Francis Lewis (MP)

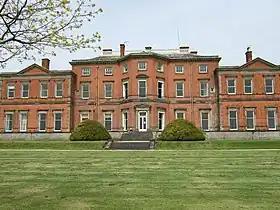
Stanford Hall, Nottinghamshire

Francis Lewis ( – 3 March 1744) of Stanford Hall, Nottinghamshire was an English Member of Parliament.